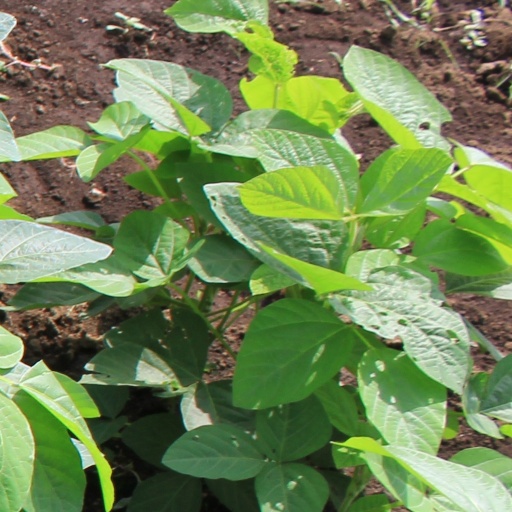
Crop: soybean